Childhood immunizations in the United States

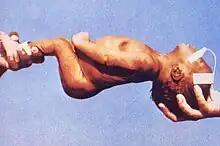
Neonatal tetanus occurs in infants born without protective passive immunity, because the mother is not immune. It usually occurs through infection of the unhealed umbilical stump, particularly when the stump is cut with an unsterilized instrument.

Many infants are infected by older siblings or caregivers that do not even know they have the disease. The bacteria is spread through respiratory secretions, often through coughing or sneezing, or just from breathing in the bacteria while around someone who is infected. Unfortunately, the effectiveness of the Pertussis vaccine is dependent on herd immunity, if pertussis is circulating in the community it is still possible for a vaccinated individual, of any age, to become ill. However, those that are vaccinated may have a less severe infection.